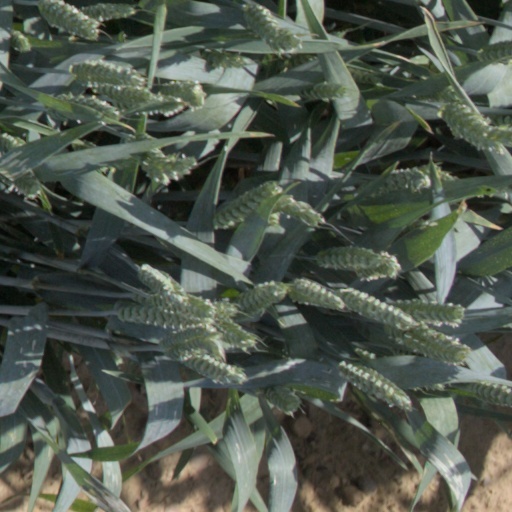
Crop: wheat